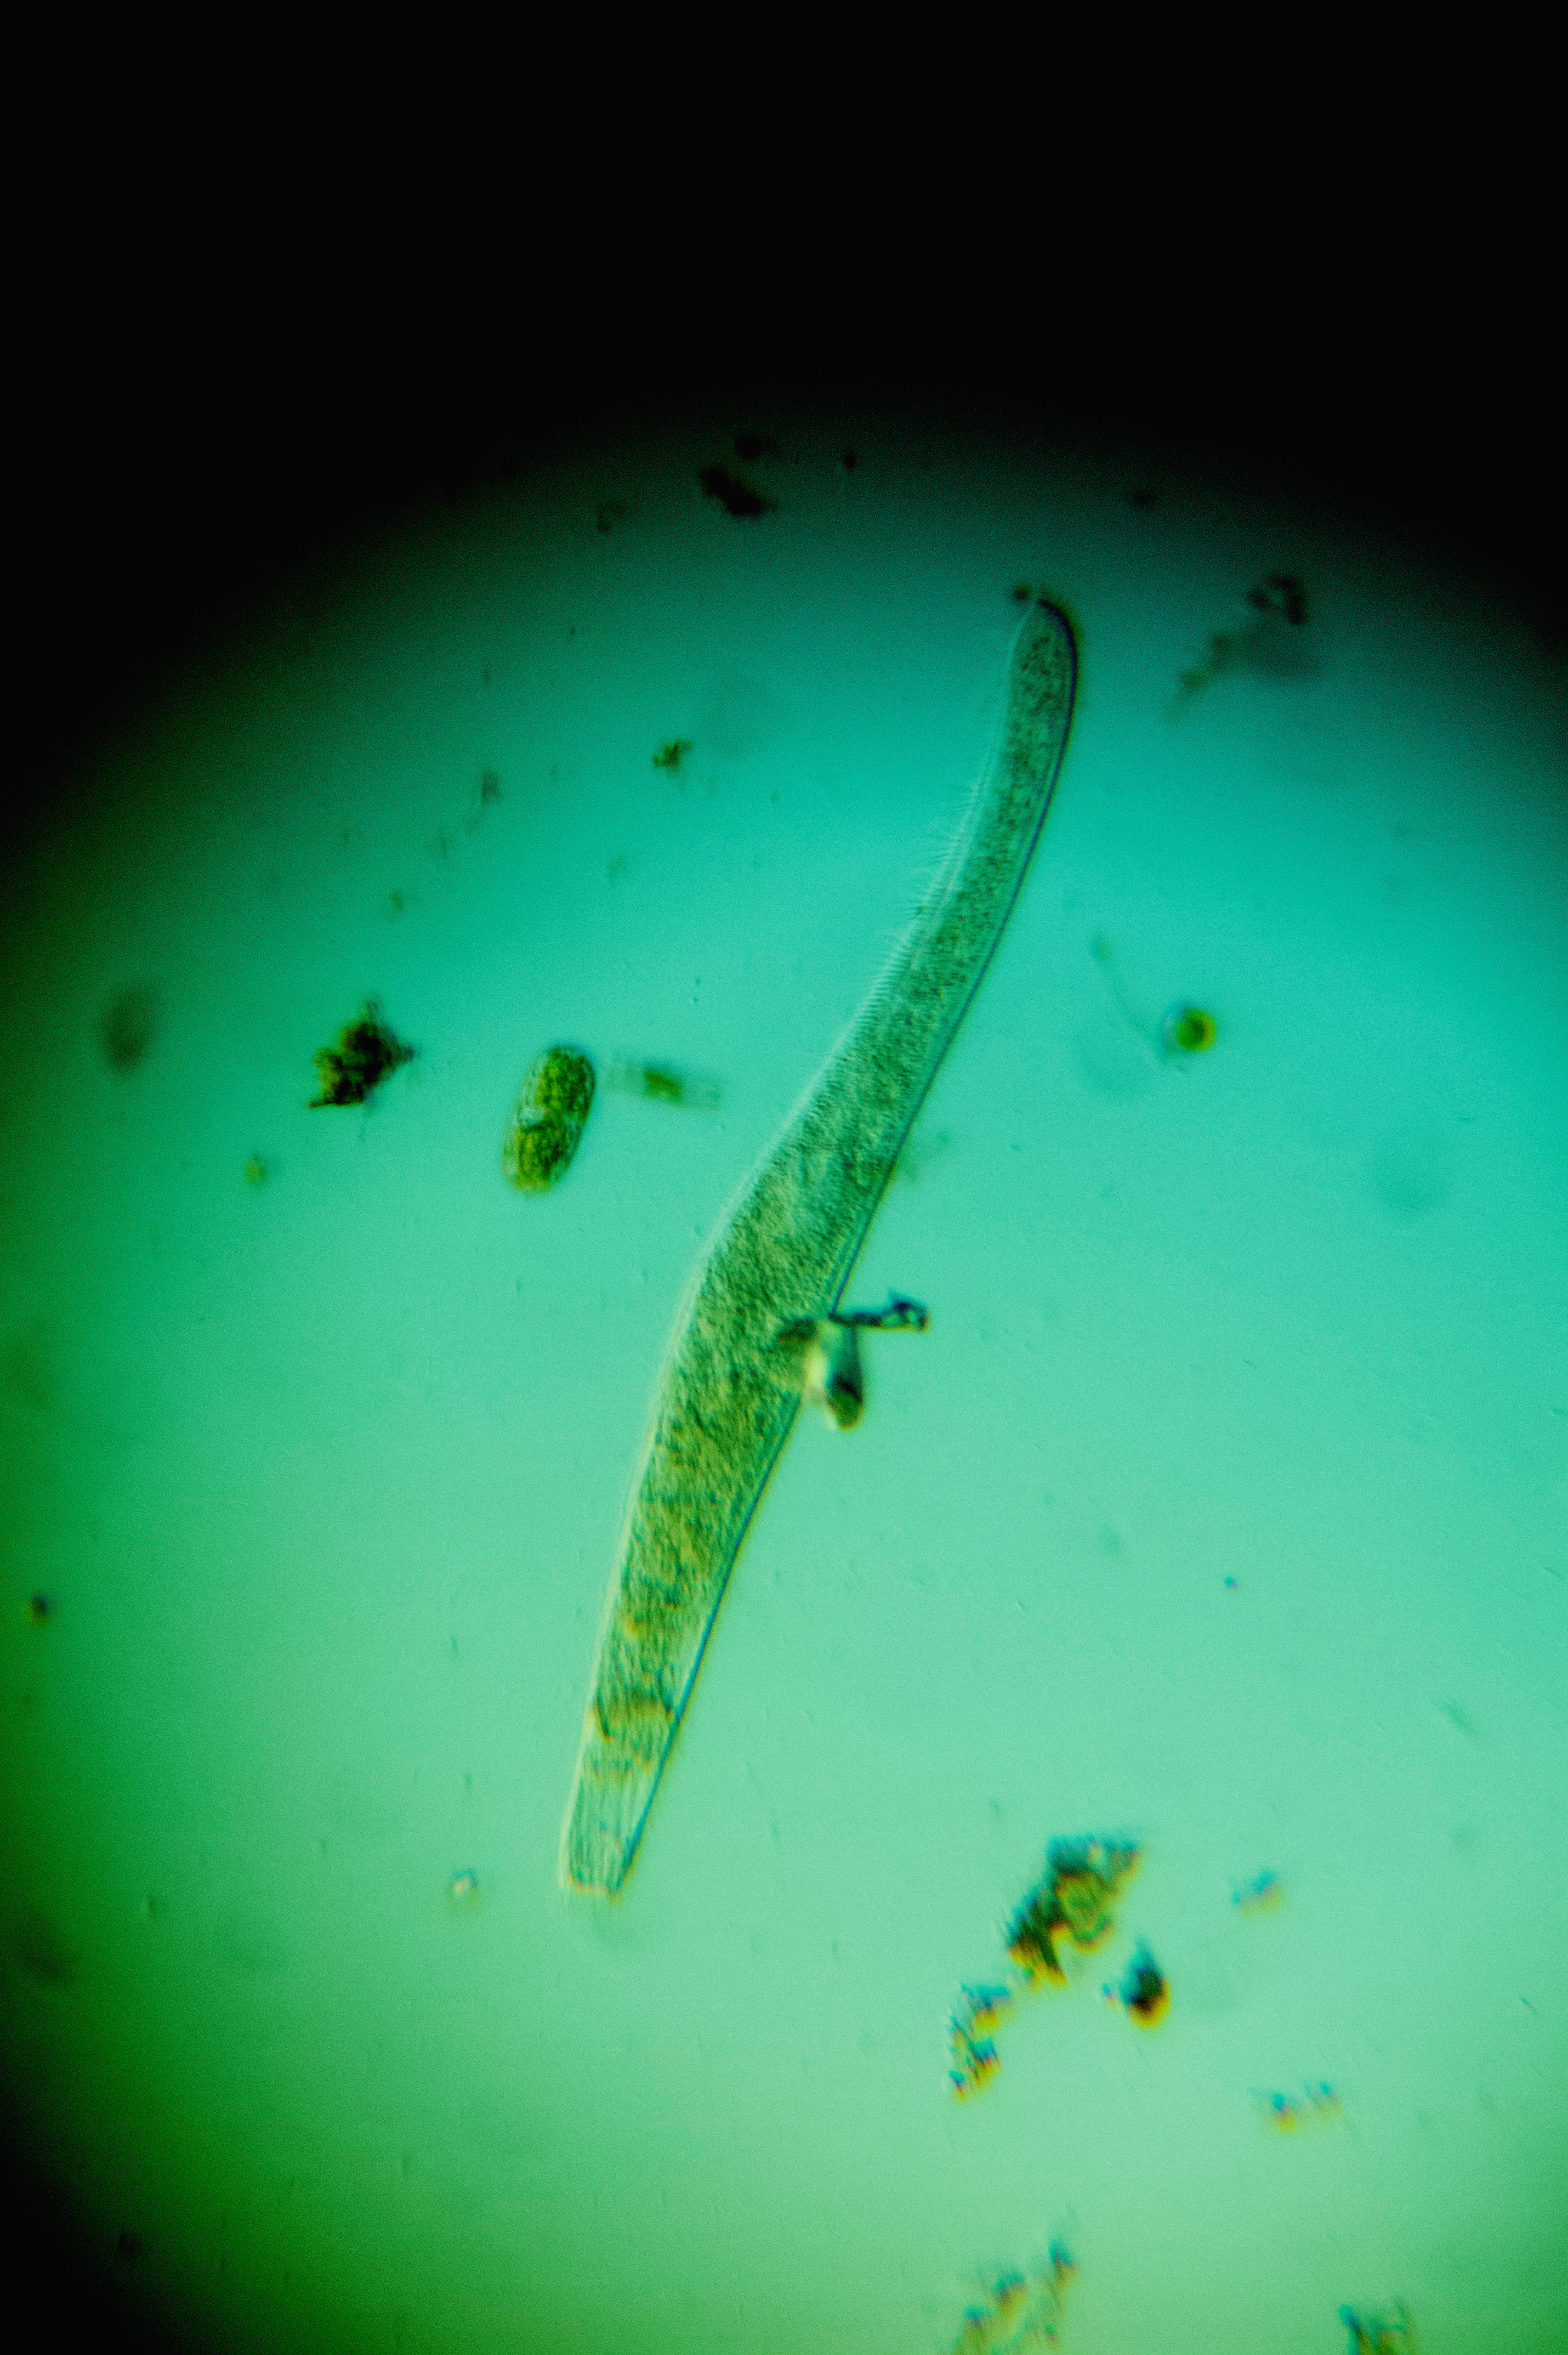
water, leaf, underwater, green, biology, protist, protisten, einzeller, protozoa, protozoen, mikroskop, mikrofotografie, mikrofoto, microscop, microphotography, ciliaten, ciliat, wimperntierchen, infusorien, unicelluar, flagellaten, macro photography, marine biology